Obi (island)

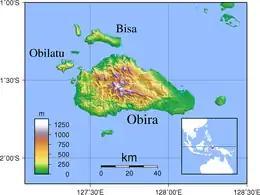
Topography of Obira

Obi (also called Obira) is the main island in the Obi Islands group of Indonesia, south of the larger Halmahera in North Maluku. Its area is 2,542 km². Obi is the largest island located in the Obi Islands group. Obi Island is surrounded by many smaller islands, including Obilatu Island, Bisa Island, Gata-gata Island, Latu Island, Woka Island, and Tomini Island.